Sava Grujić

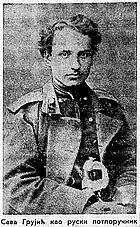

Upon graduation, he was commissioned as second lieutenant of artillery and as top graduate entered the Kriegsakademie (also known as the Prussian War College) in Berlin to continue his military education and for the practical study of artillery; at the time the academy was the highest military facility of the Kingdom of Prussia to educate, train, and develop general staff officers. Grujić graduated in December 1864, wanting to get a higher theoretical artillery formation, Grujić left Prussia to serve in the Imperial Russian Army, he entered service with the 23rd Artillery Brigade in St Petersburg.